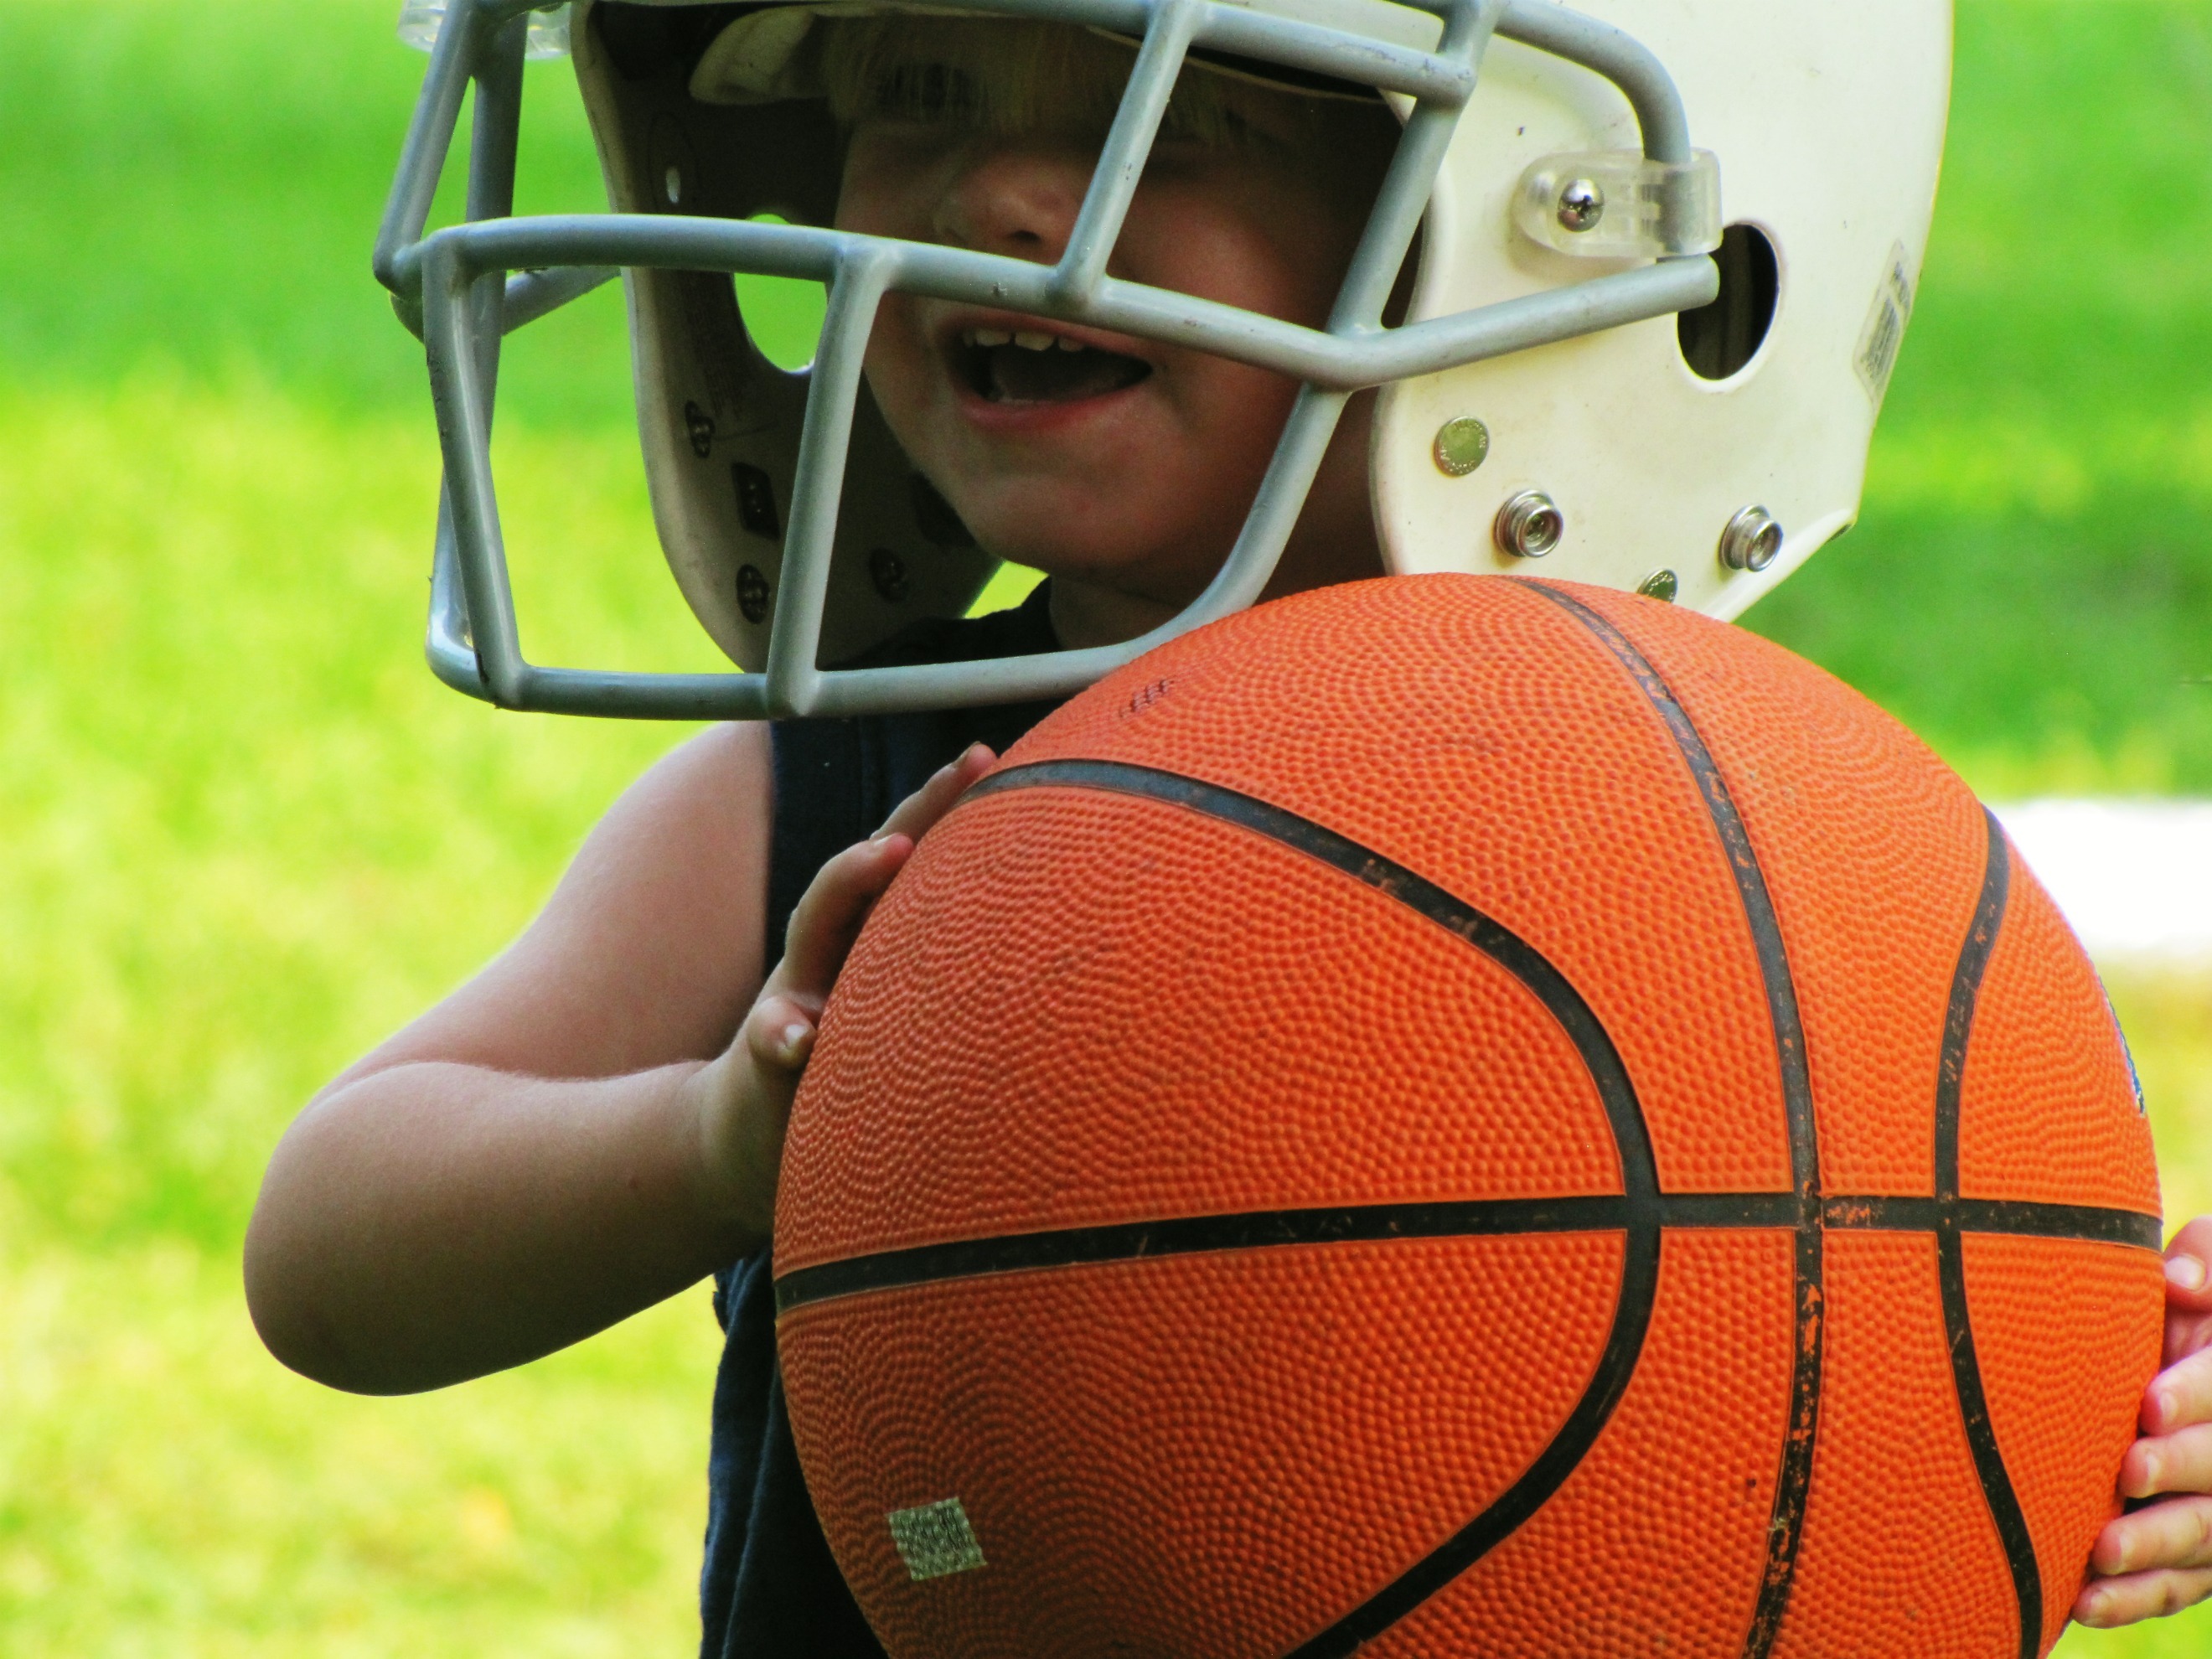
outdoor, play, boy, kid, young, youth, basketball, child, smiling, laugh, sports equipment, cheerful, fun, happy, happiness, sunglasses, ball, football equipment and supplies, protective equipment in gridiron football